Chapel Hill Historic District (Cumberland, Maryland)

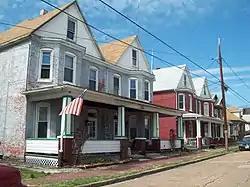
Chapel Hill Historic District, March 2011

The Chapel Hill Historic District is a national historic district in Cumberland, Allegany County, Maryland. It is a mixed-use historic district of 810 contributing resources on located on the southeast side of Cumberland. It contains a mix of residential, commercial, and institutional buildings, with St. Mary's Roman Catholic Church on the highest point. The vast majority of the buildings were built between 1900 and 1910, and includes an extraordinary collection of double houses built for the industrial working class of the city.